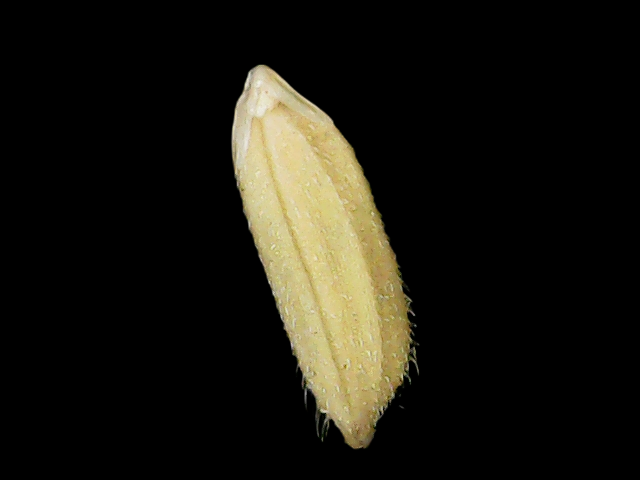
Rice variety: Binadhan23